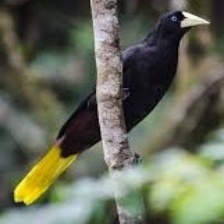
Species: CRESTED OROPENDOLA
Scientific name: PSAROCOLIUS DECUMANUS